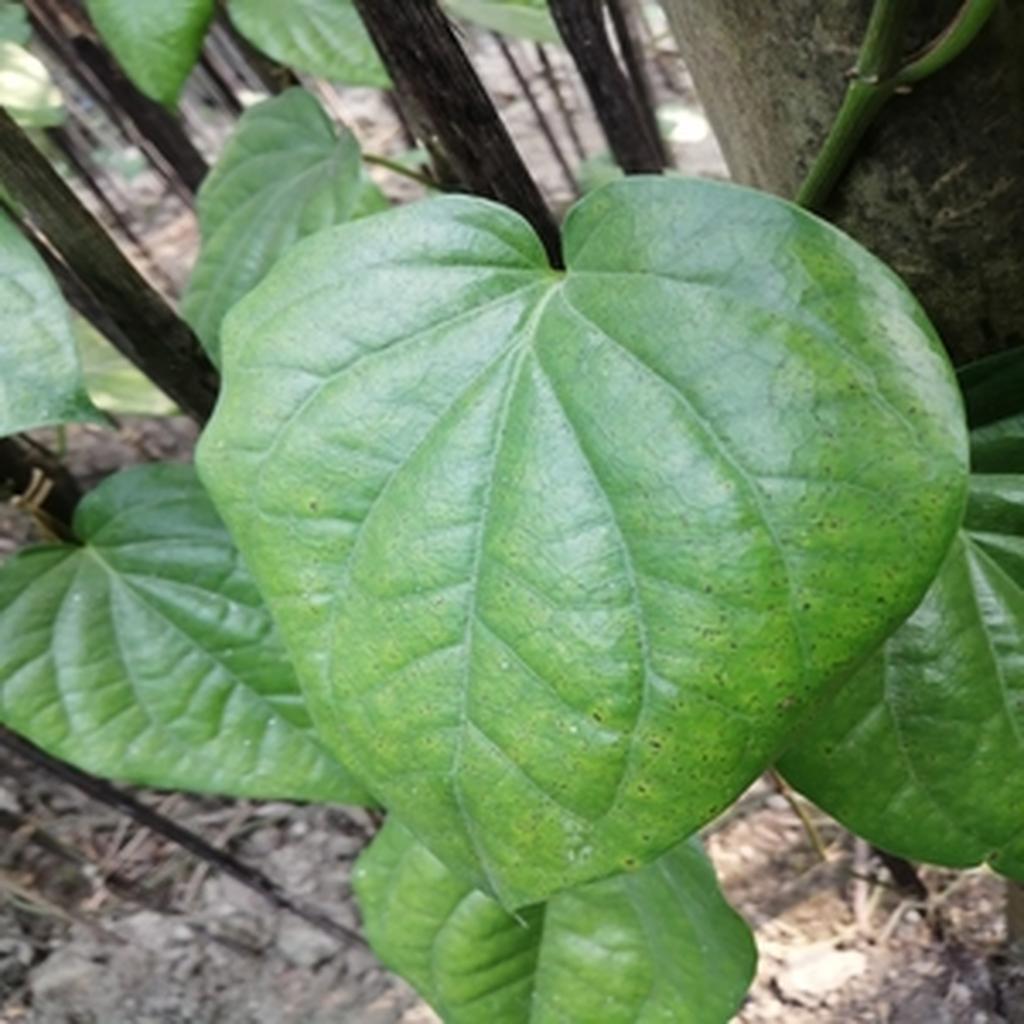
Label: Leaf_Spot